Tick

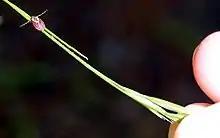
A questing tick, fingers for scale

Ticks are ectoparasites and consume blood to satisfy all of their nutritional requirements. They are obligate hematophages, and require blood to survive and move from one stage of life to another. Ticks can fast for long periods of time, but eventually die if unable to find a host. Hematophagy evolved independently at least six times in arthropods living during the late Cretaceous; in ticks it is thought to have evolved 120 million years ago through adaptation to blood-feeding. This behavior evolved independently within the separate tick families as well, with differing host-tick interactions driving the evolutionary change.